Eumundi, Queensland

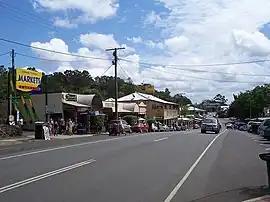
Eumundi Town Centre

Eumundi is a rural town and locality in the Sunshine Coast Region, Queensland, Australia. Eumundi is very popular on the coast for its bi-weekly farmers' markets. In the , the locality of Eumundi had a population of 2,504 people.